Butterfield Overland Mail

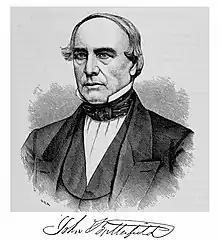
Butterfield and signature

John Butterfield was a descendant of Benjamin Butterfield, who brought his family from England to the Massachusetts Bay Colony in 1638. His father, Daniel Butterfield, lived at Berne, in the Helderberg, near Albany, N.Y., where John was born. He attended schools near his boyhood home, but his education was meager.